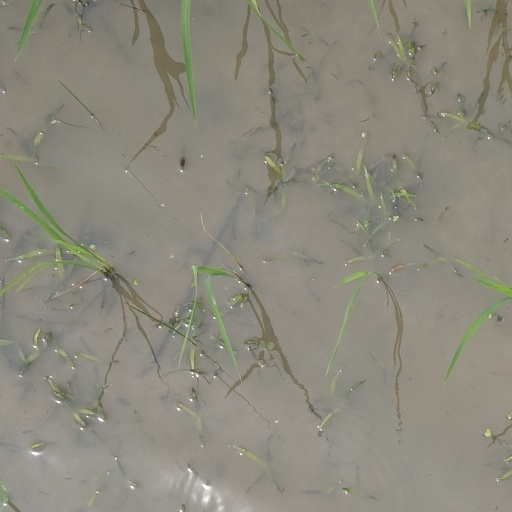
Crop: rice